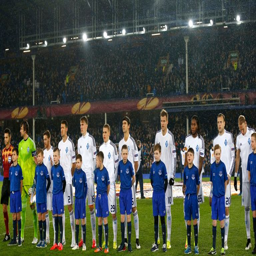
football team were the last continental team to visit stadium for a competitive fixture